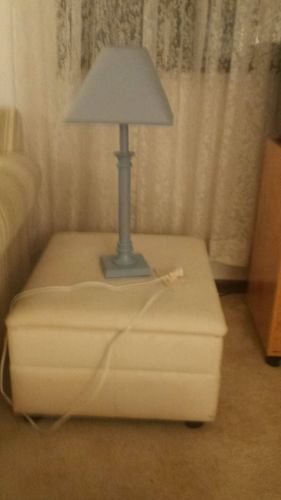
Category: lamp